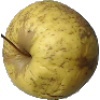
Label: Apple Golden 1